Jason Johannisen

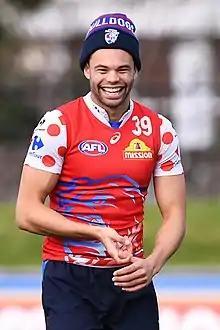
Johannisen at Western Bulldogs training in 2018

Jason Johannisen (born 8 November 1992) is a South African–born professional Australian rules footballer who plays for the Western Bulldogs in the Australian Football League (AFL). At tall and , he plays as a running half-back who can move up forward.